The Saint in New York

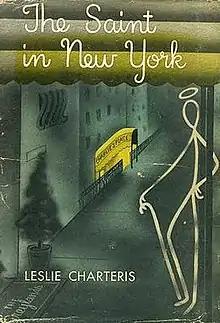
First American edition

The Saint in New York is a mystery novel by Leslie Charteris, first published in the United Kingdom by Hodder and Stoughton in 1935. It was published in the United States by Doubleday in January 1935. A shorter version of the novel had previously been published in the September 1934 issue of "The American Magazine".